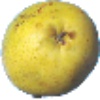
Label: pear_monster